Boissière (film)

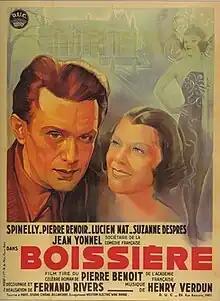

Boissière is a 1937 French war drama film directed by Fernand Rivers and starring Andrée Spinelly, Pierre Renoir and Suzanne Desprès. It is an adaptation of the 1935 novel of the same title by Pierre Benoit. The film's sets were designed by the art director Robert Gys.